Chaowa Pawa (1959 film)

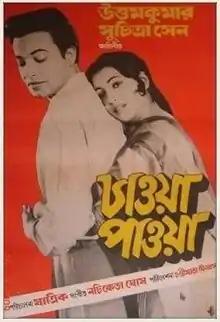
Poster

Chaowa Pawa is a 1959 Indian Bengali-language romantic comedy film directed by three directors Sachin Mukherjee, Dilip Mukherjee, and Tarun Majumdar. It is based on the 1934 Academy Awards winning American film "It Happened One Night." The film stars Uttam Kumar and Suchitra Sen. This is the debut film of the legendary director Tarun Majumder and it is regarded as one of the best films pairing Uttam-Suchitra. The film became a huge success.